Erick Castillo

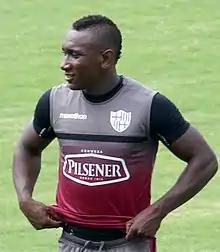
Castillo in 2018

Erick Leonel Castillo Arroyo, better known as "La Culebra" (born 5 February 1995) is an Ecuadorian professional footballer who plays as a winger for Brazilian club Coritiba and the Ecuador national team.